Action of 8 May 1941

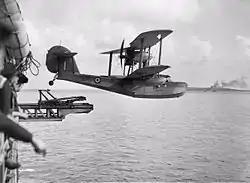

The success against "Pinguin" and other raiders was due to the navy Operational Intelligence Centre (OIC) of the Naval Intelligence Division, at the Admiralty. The OIC tracked raiders, based on the position of the sinking of Allied merchant ships and by collating rare sightings and distress signals. German commerce-raiders kept radio silence, avoided common shipping routes, searched for independently routed vessels and tried to prevent their victims from transmitting wireless messages. From May to November 1941, the Germans lost "Pinguin" and two more commerce raiders but Enigma decrypts by the Government Code and Cypher School (GC&CS) were only involved in one sinking.